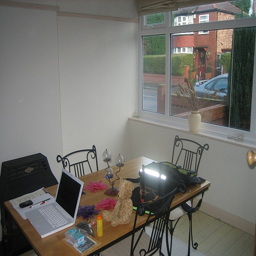
a desk with a laptop and some chairs
A wooden table with a laptop computer sitting on it.
A dining room table with a laptop, teddy bears and a bag.
A very nice looking room with a big table in it.
a laptop table and chairs window candles and teddy bear